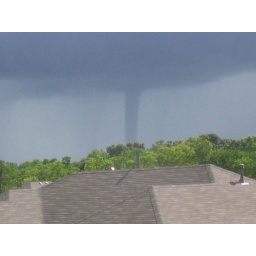
Looking out our bedroom window in Texas!